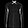
Label: Shirt